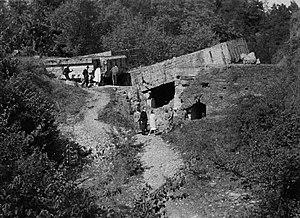
Adlerhorst était un complexe de bunkers militaires allemands de la Seconde Guerre mondiale, situé dans la zone rurale de Langenhain-Ziegenberg, Wiesental Wetterau et Kransberg dans les montagnes du Taunus, dans l'État de Hesse dans l'ouest de l'Allemagne.